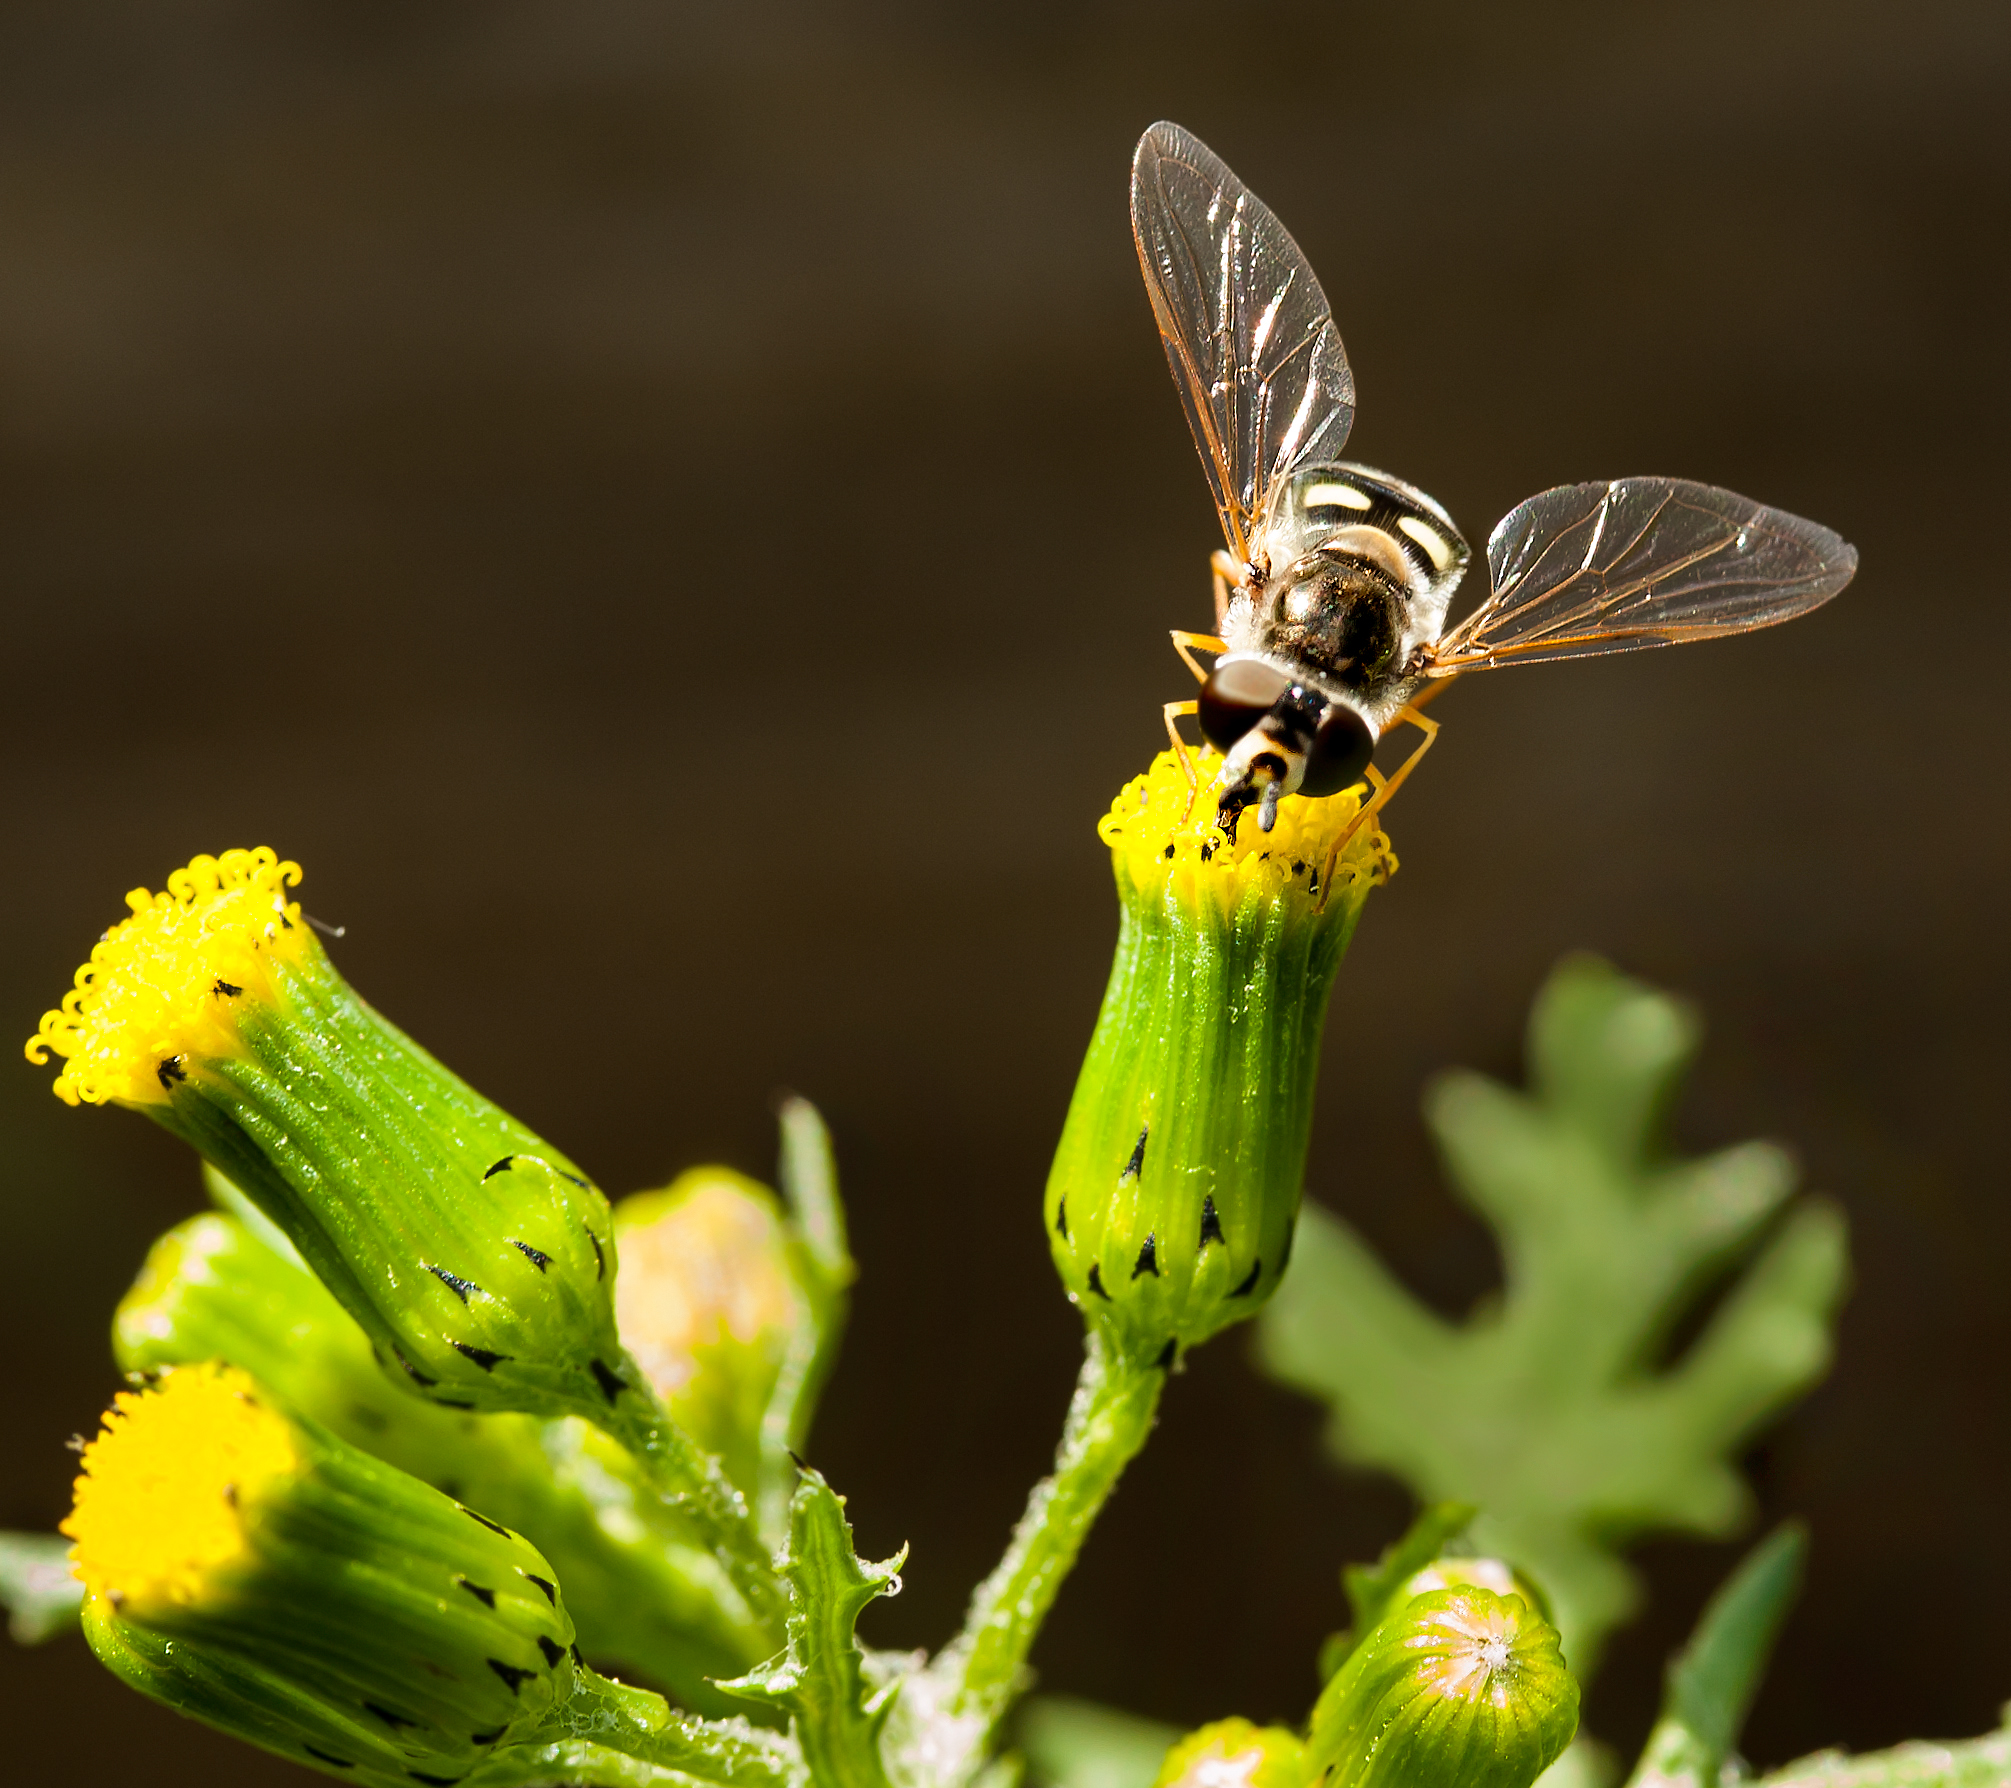
water, nature, plant, sunset, photography, flower, fly, pool, green, reflection, insect, macro, brown, botany, yellow, garden, flora, fauna, invertebrate, weed, close up, hoverfly, gold, ripples, wings, dragonfly, nectar, macro photography, arthropod, plant stem, dragonflies and damseflies